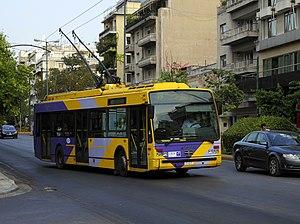
Le trolleybus d'Athènes est un réseau de trolleybus qui dessert la ville d'Athènes et son agglomération, en Grèce. C'est la seule ville grecque à être actuellement dotée d'un tel réseau.